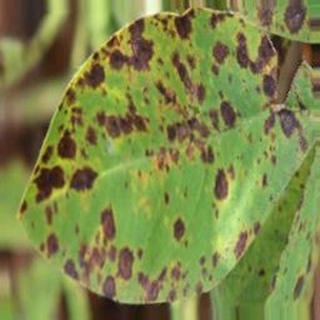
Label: groundnut_late_leaf_spot